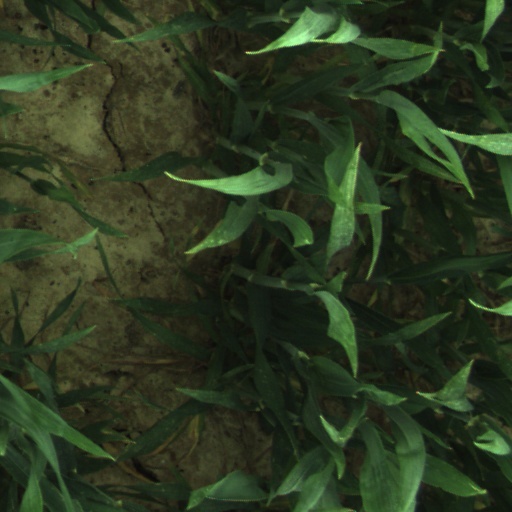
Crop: wheat